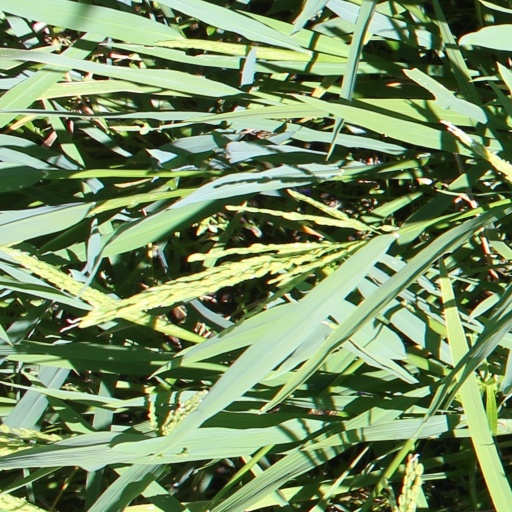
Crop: rice